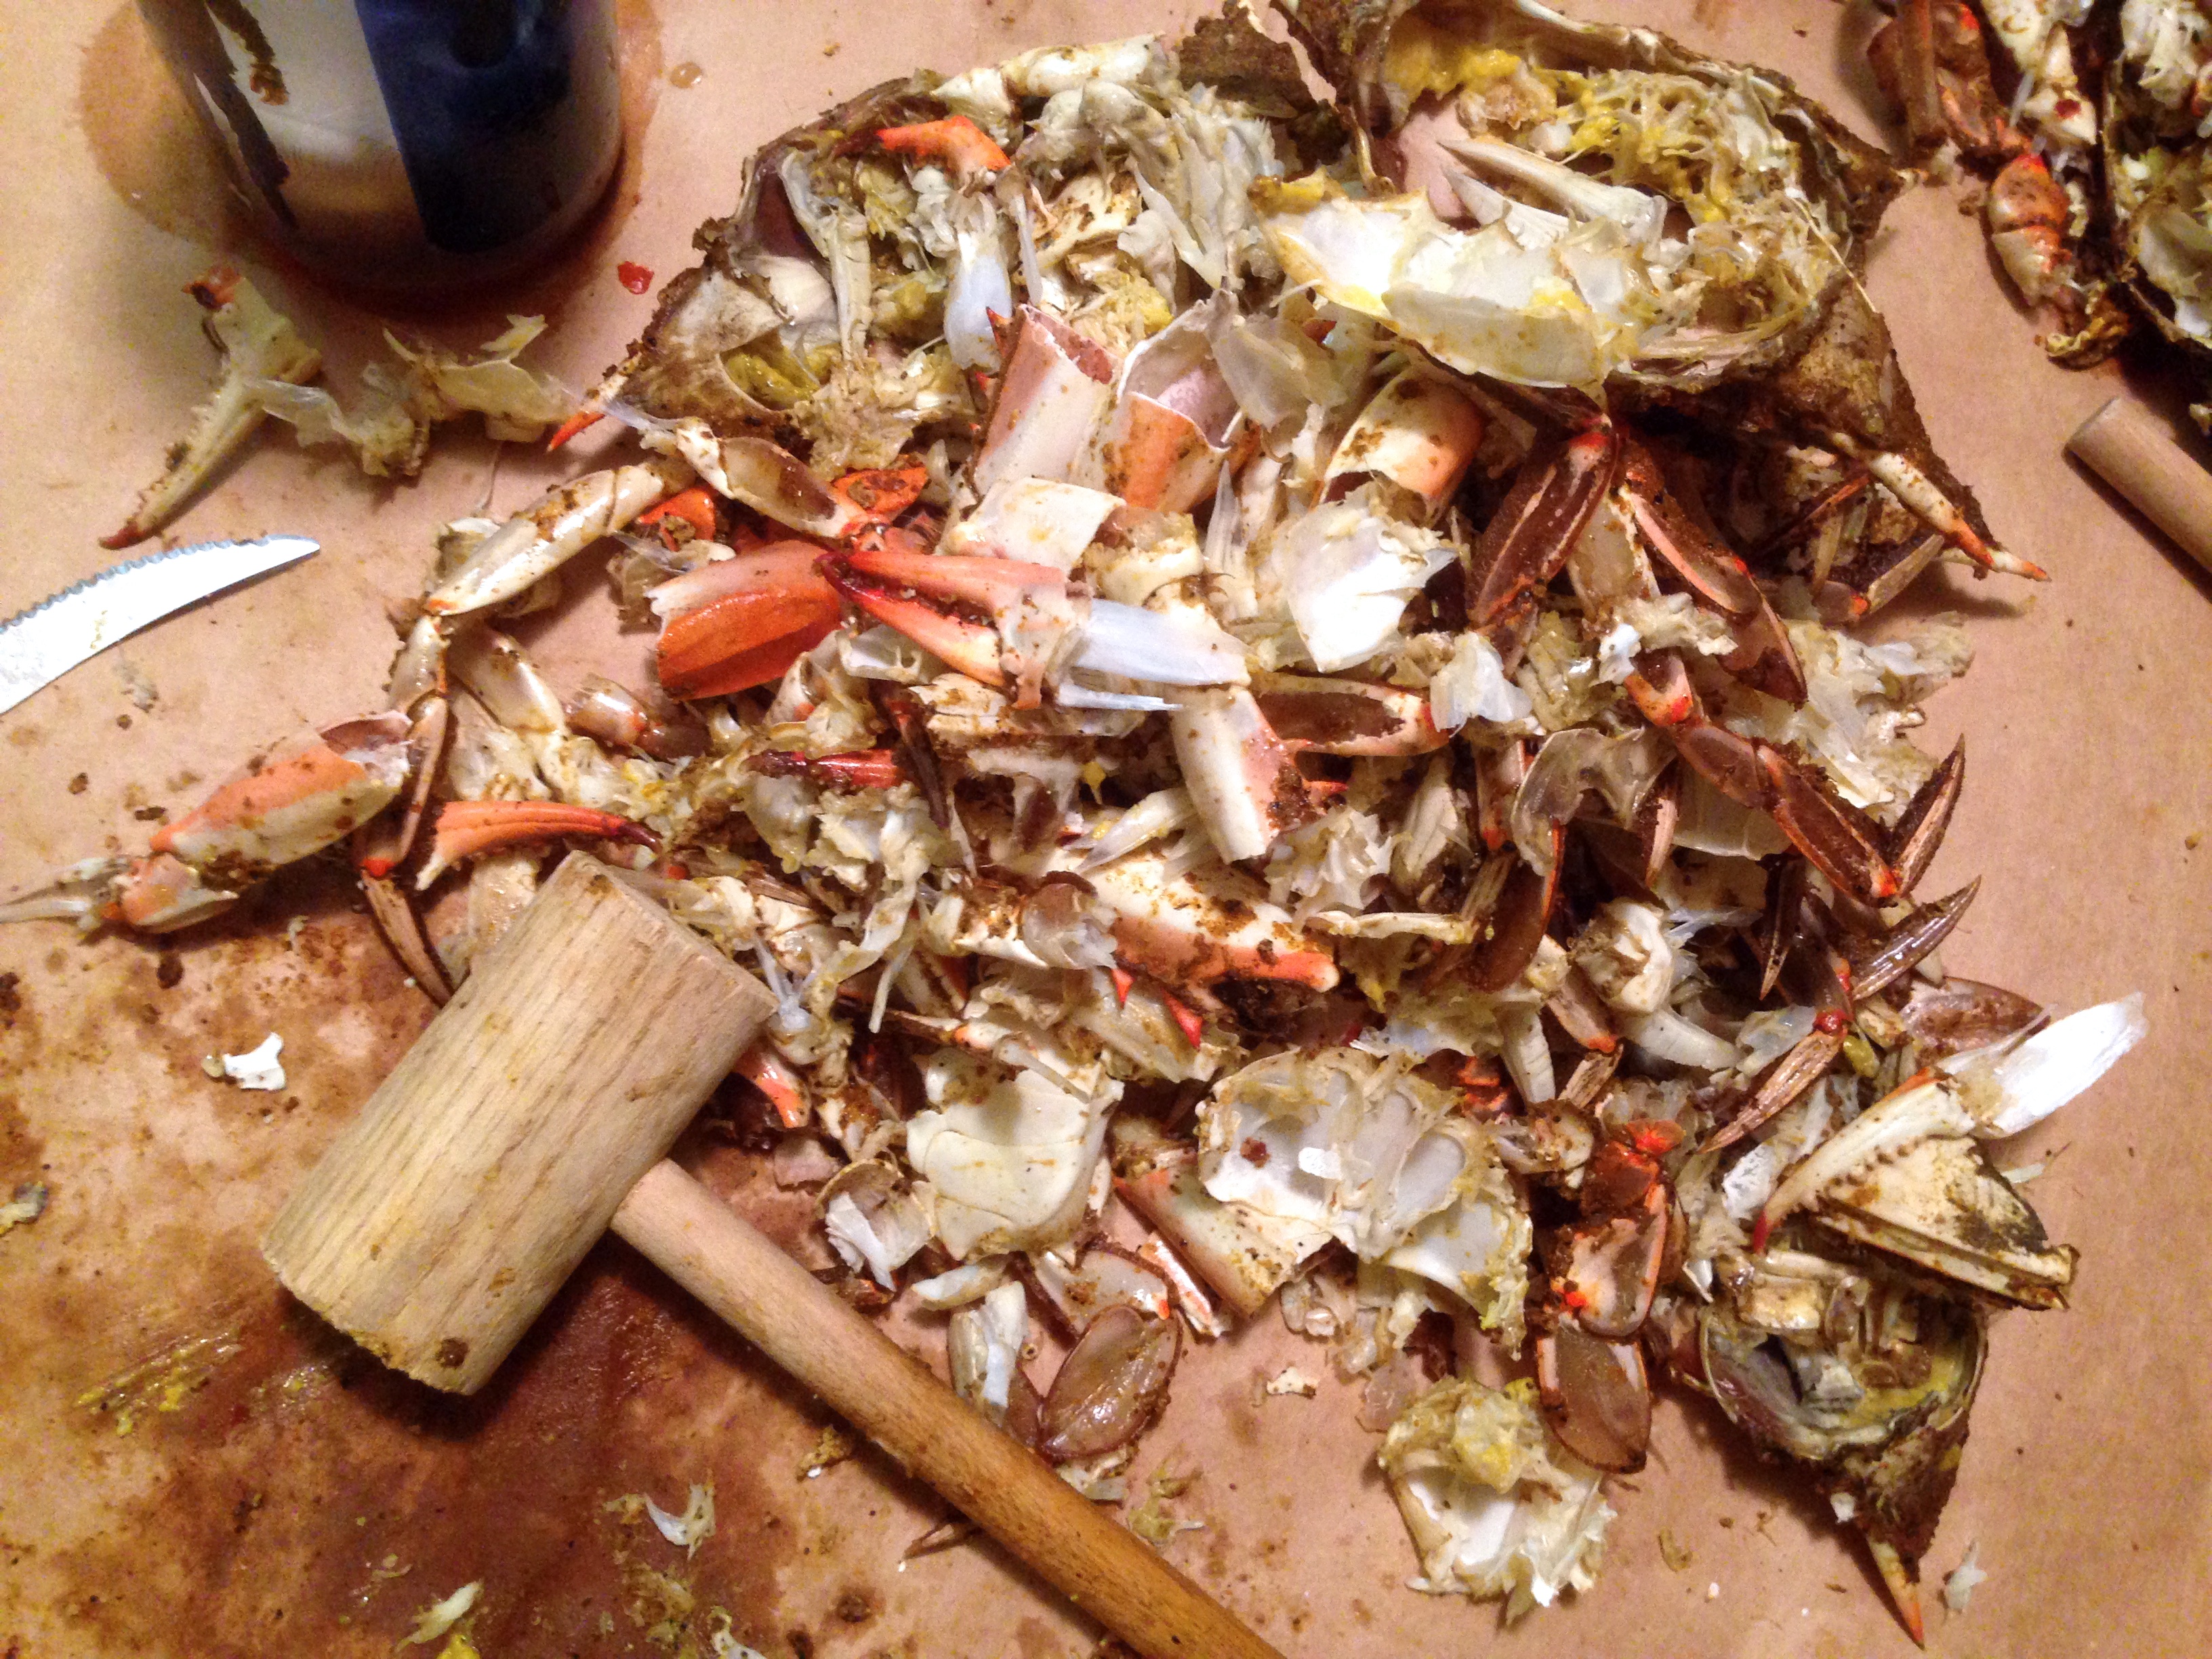
dish, meal, food, produce, seafood, fish, cuisine, invertebrate